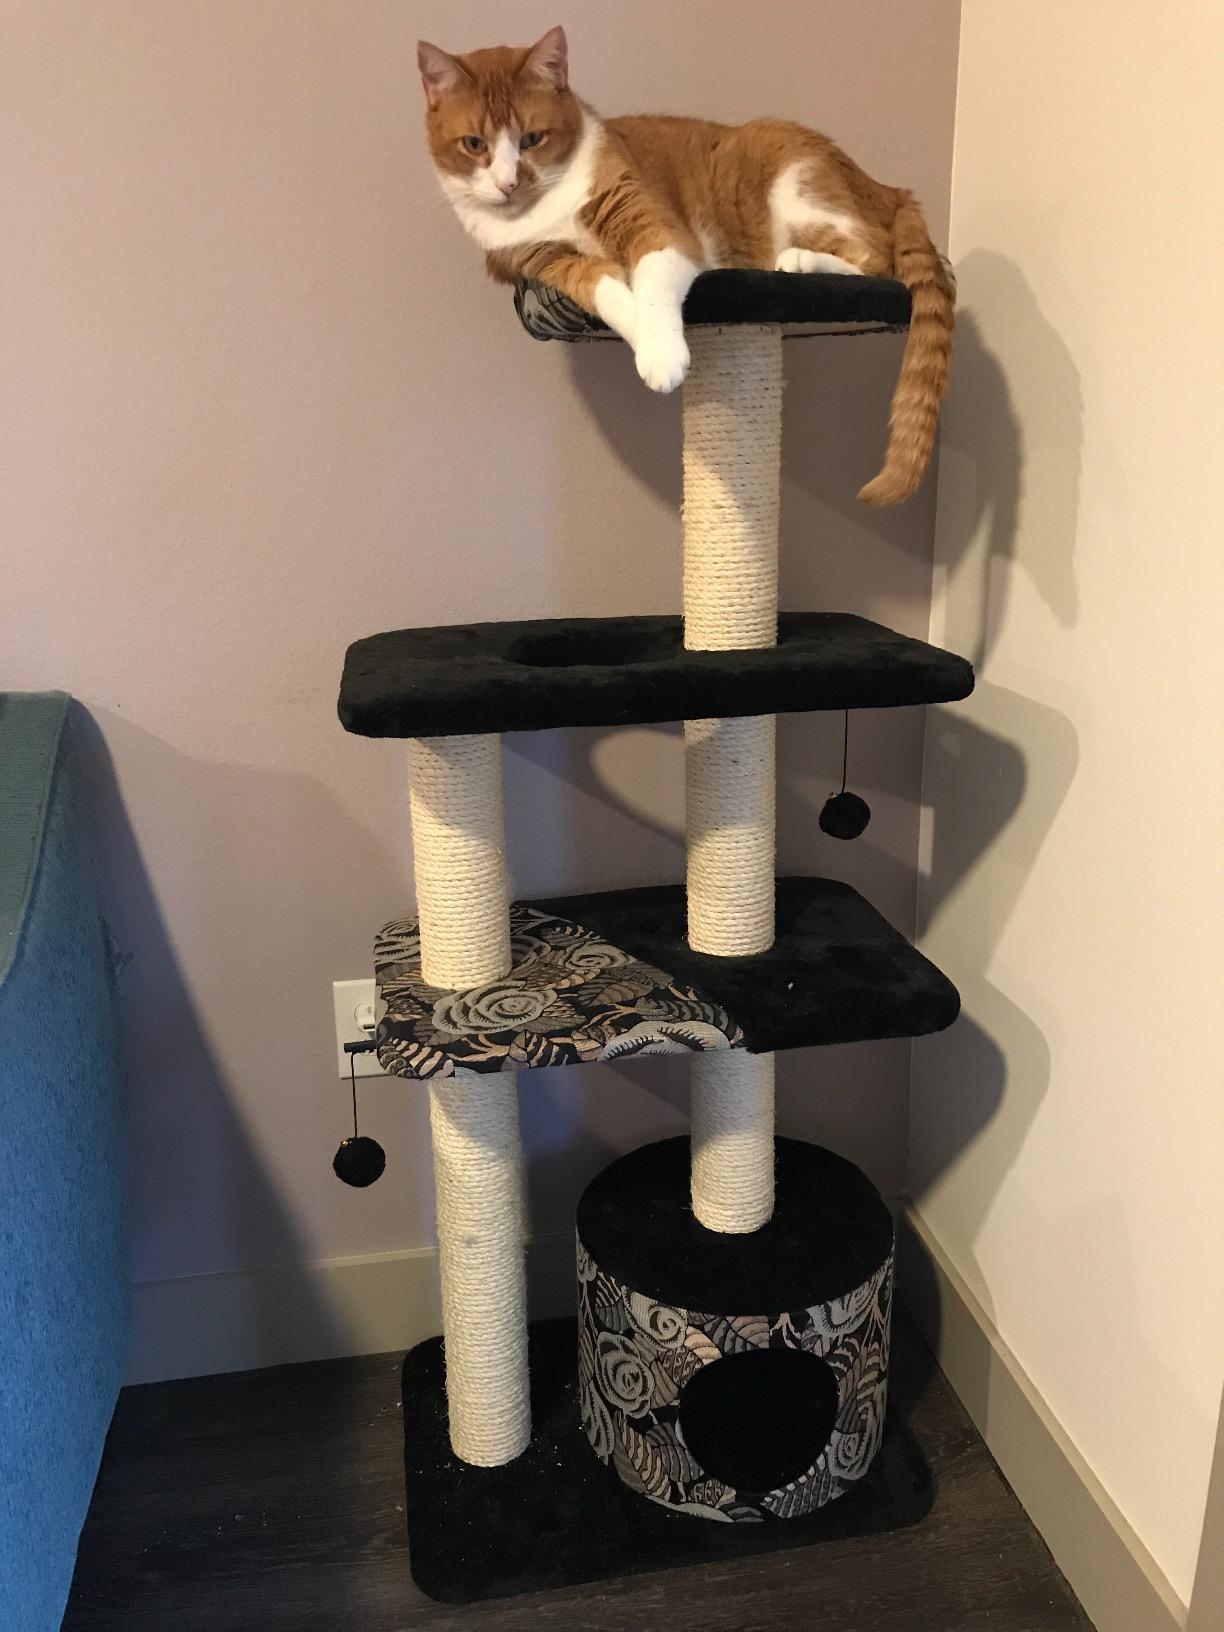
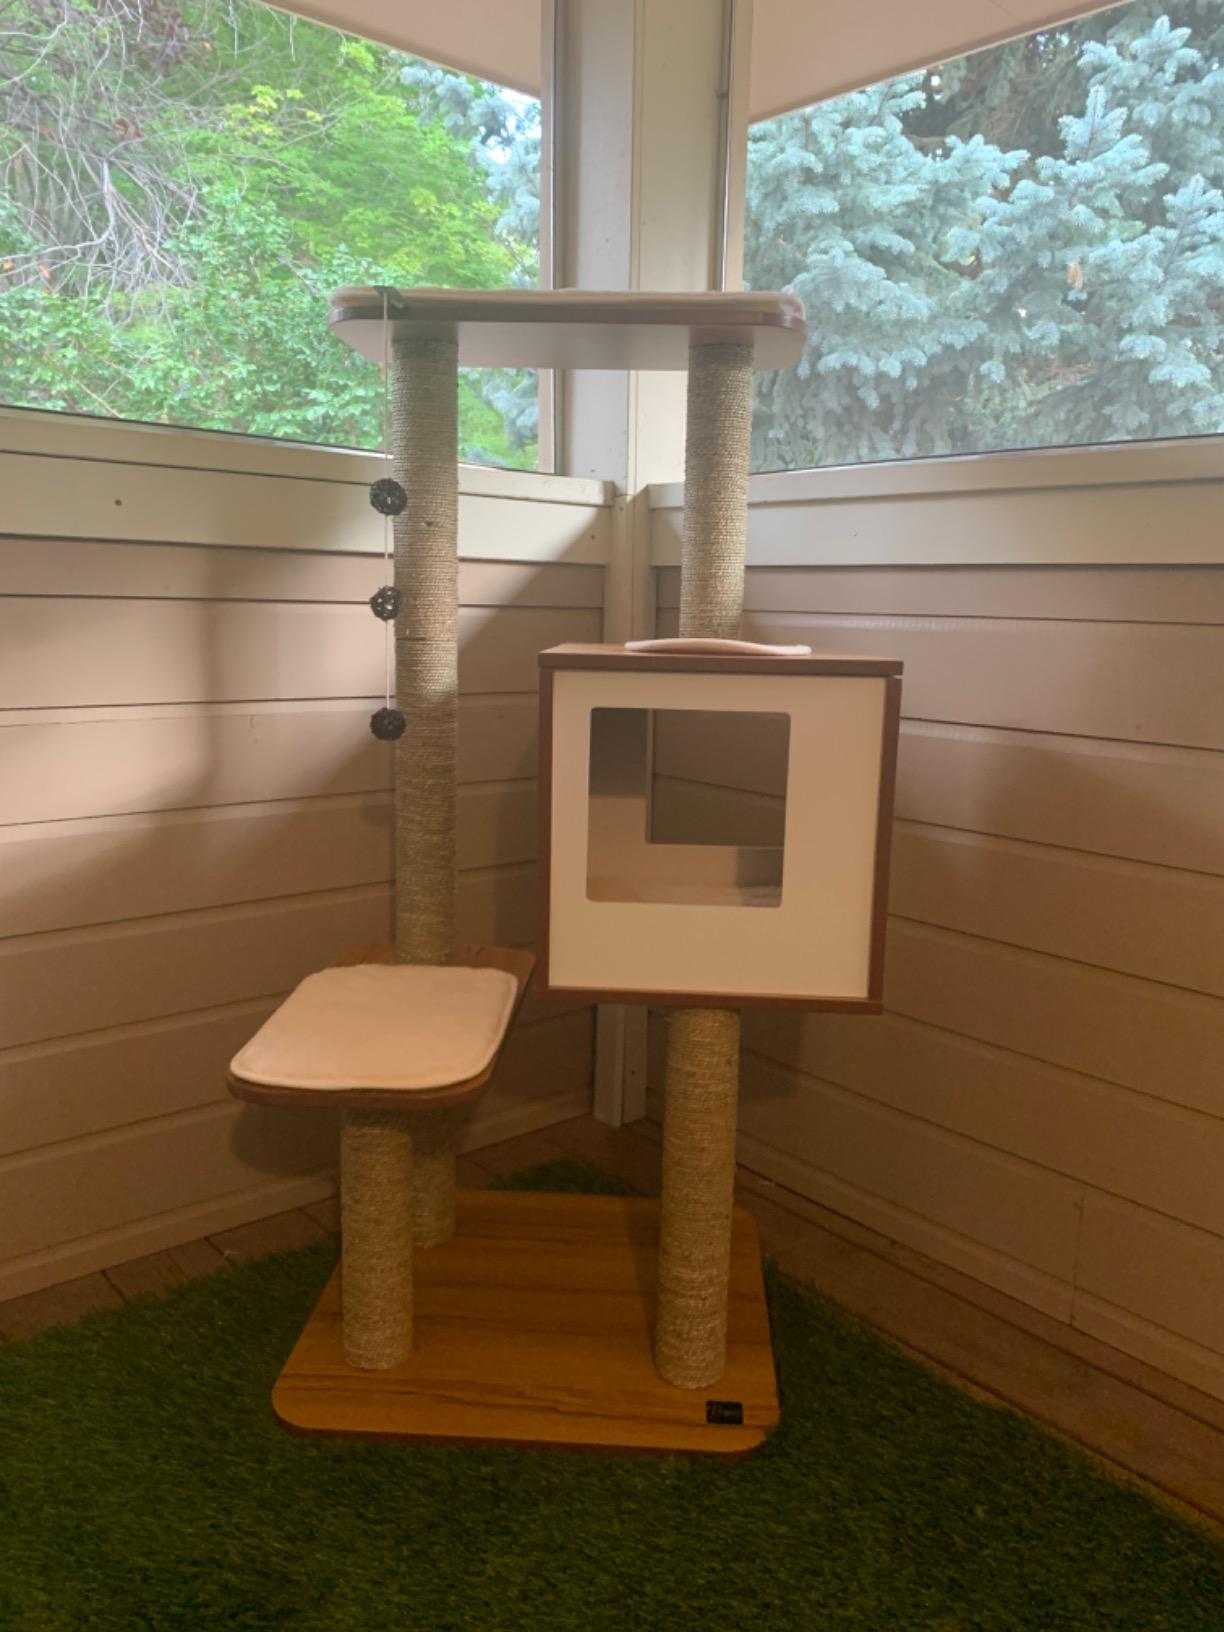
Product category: items_cat tree
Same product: no